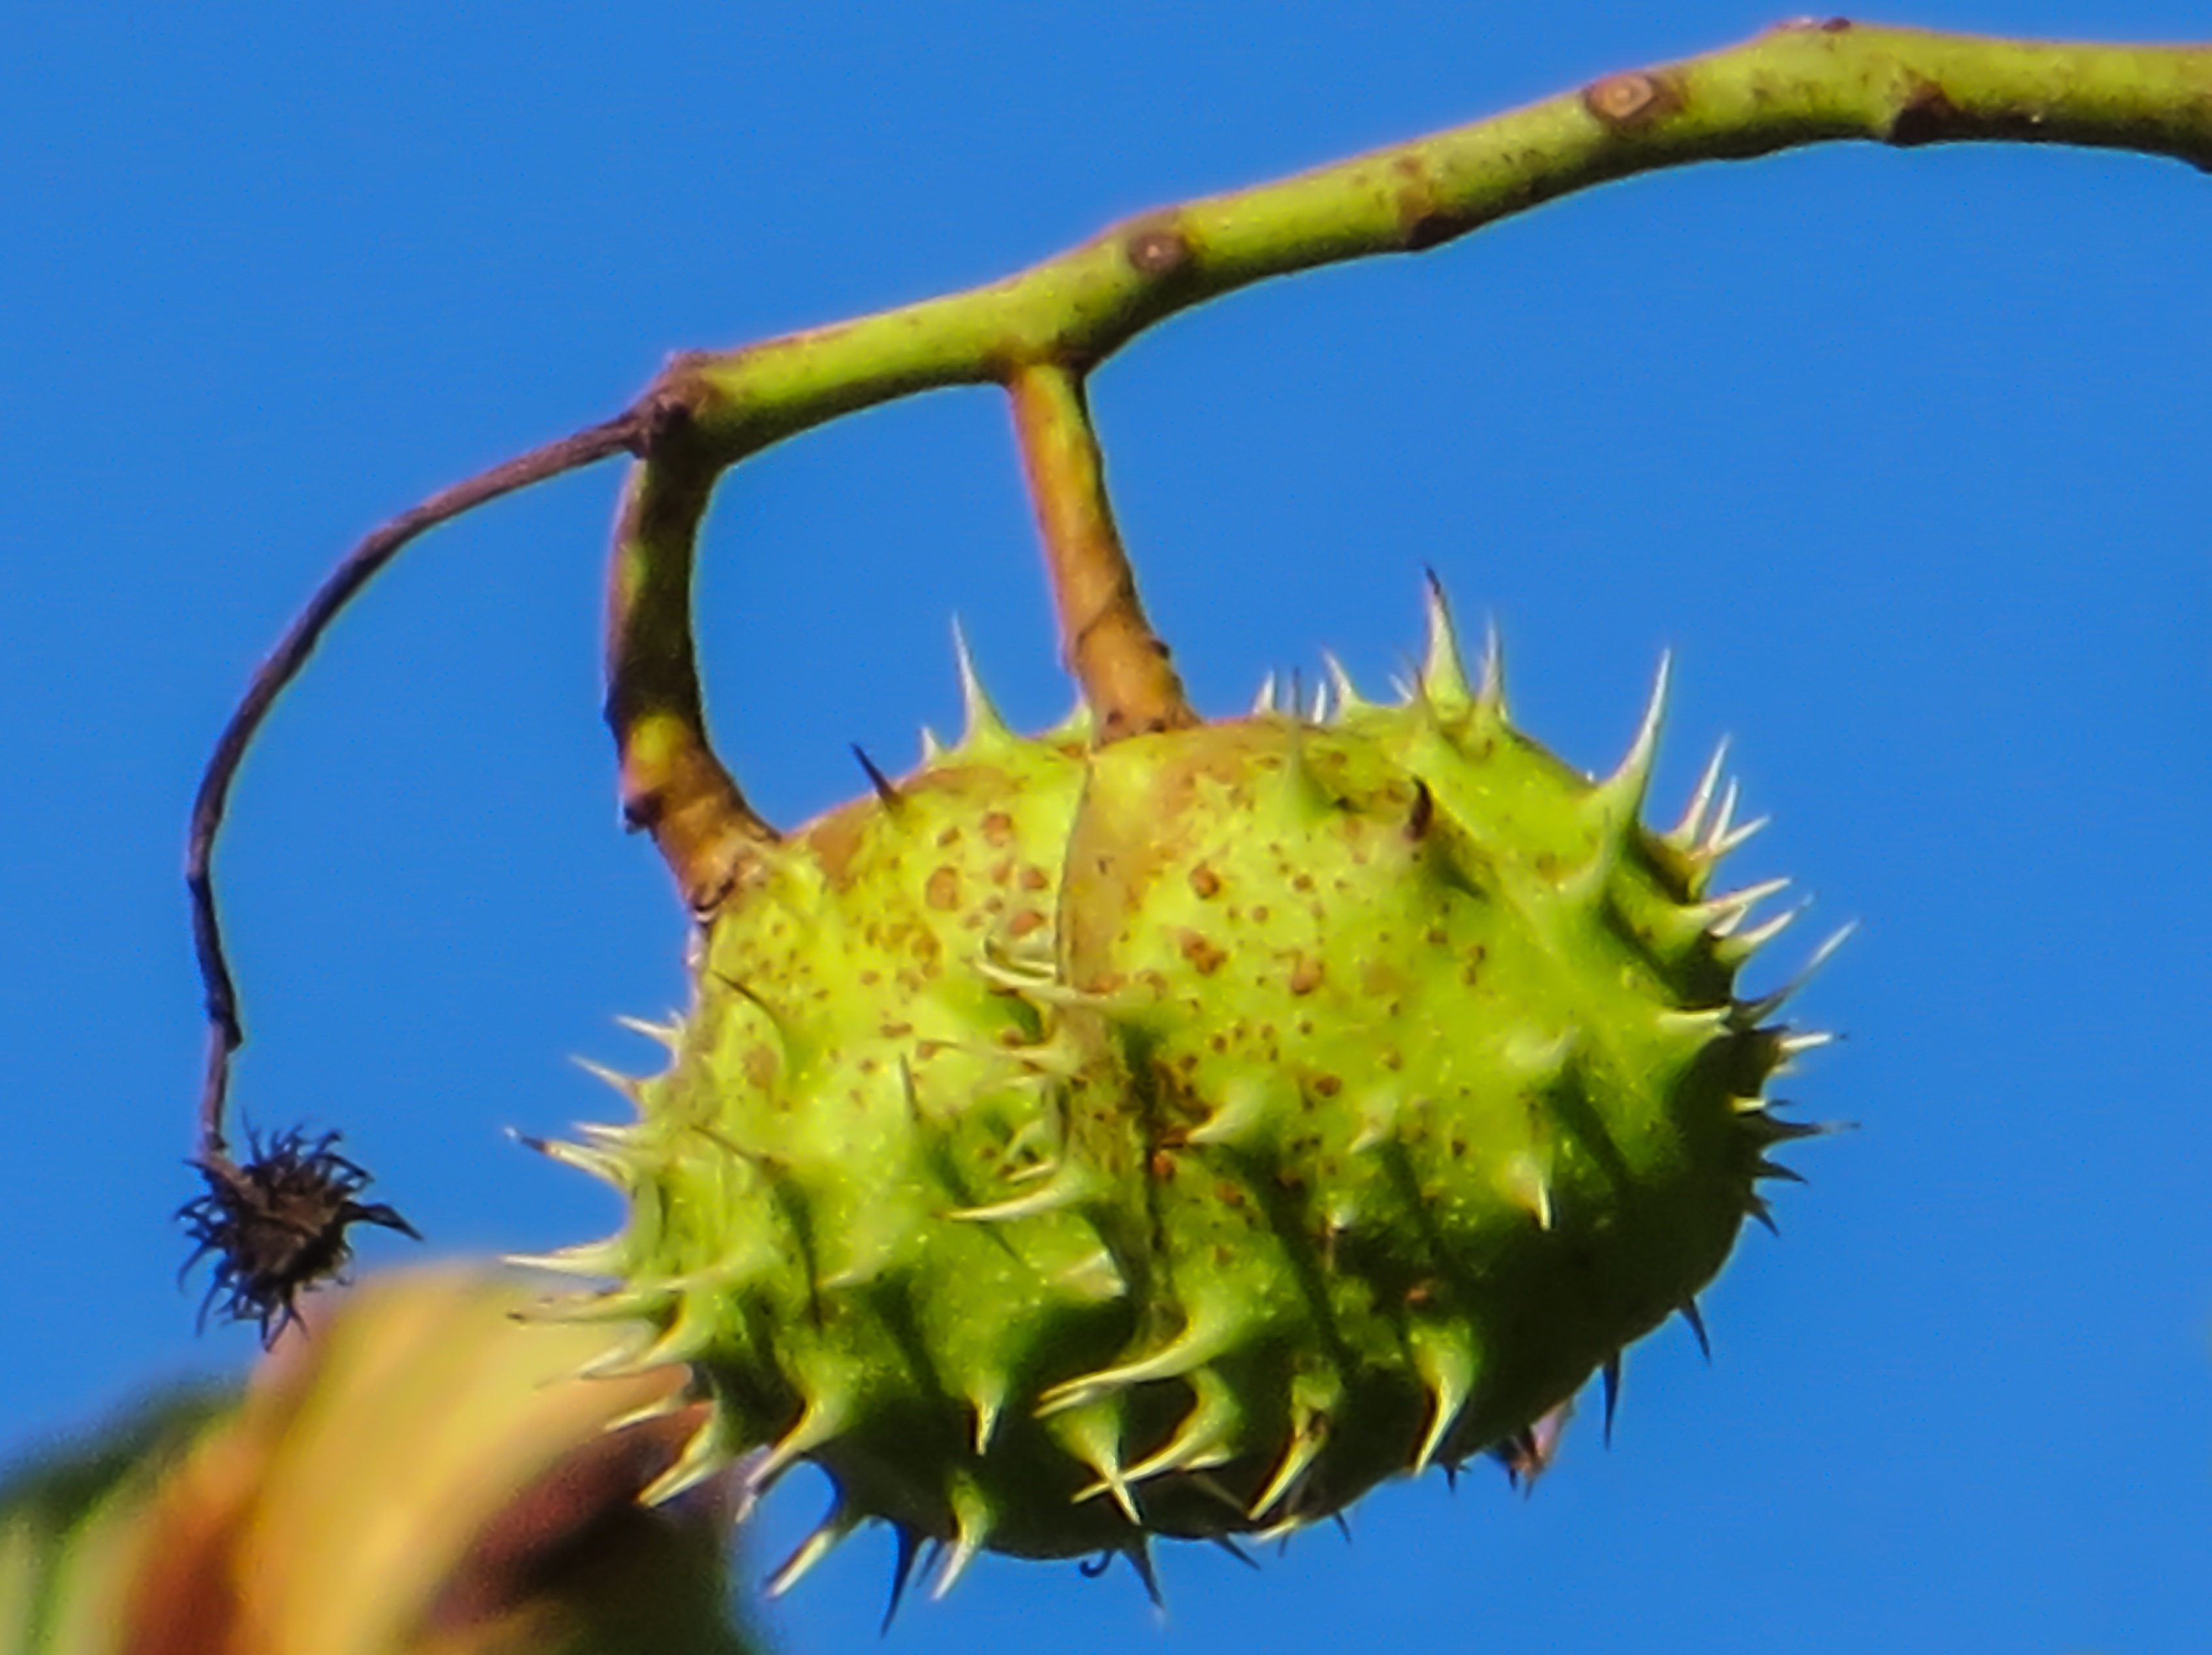
tree, prickly, plant, fruit, flower, food, produce, botany, flora, shell, autumn mood, chestnut, spur, macro photography, flowering plant, plant stem, land plant, thorns spines and prickles